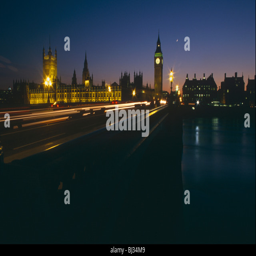
late gothic revival structure and tourist attraction at night 's seat of power and government